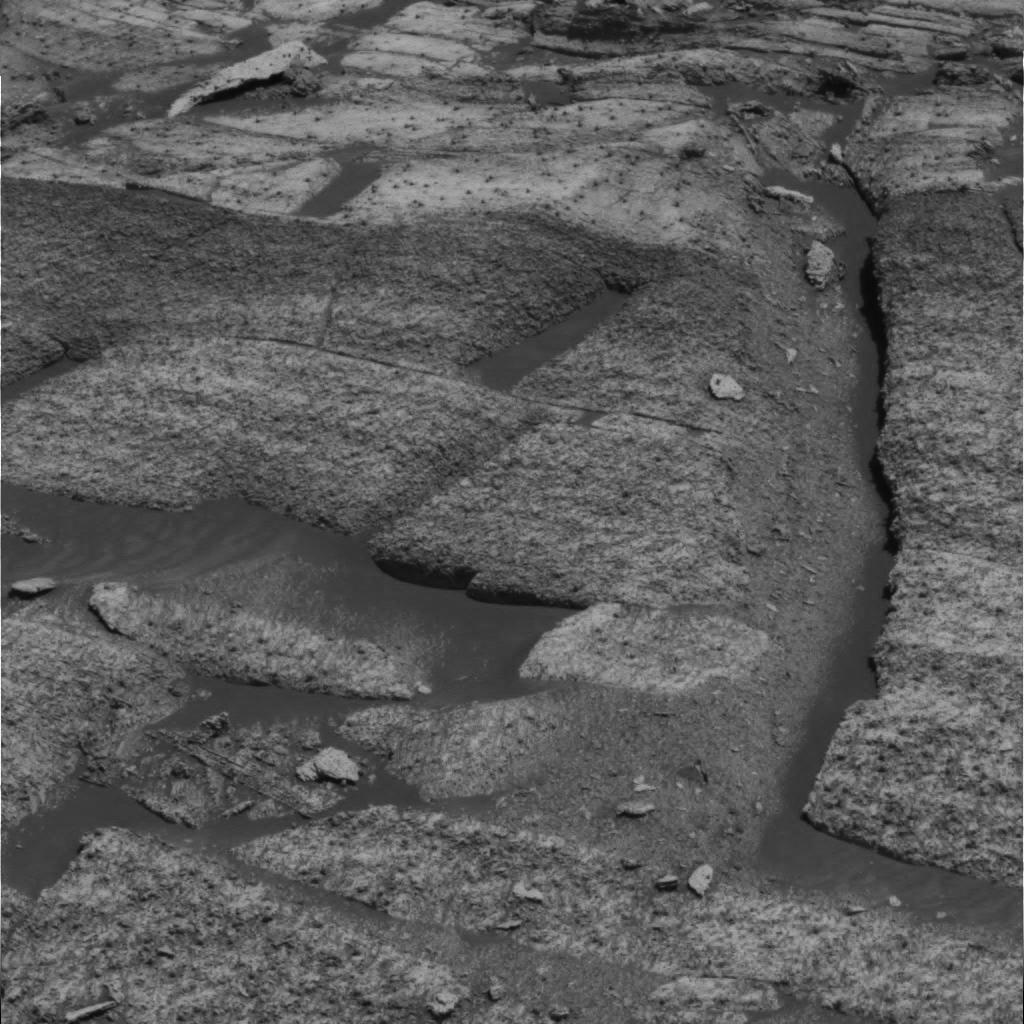
Surface features visible: Rock Outcrops, Clasts, Rock (Linear Features), Soil, Spherules, Nearby Surface